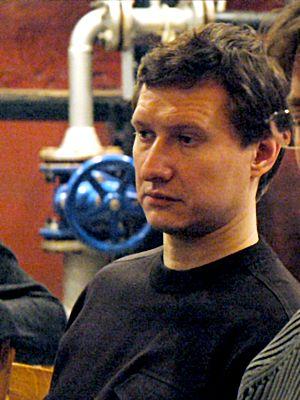
Stanislav Iourievitch Markelov, né le 20 mai 1974 et mort assassiné le 19 janvier 2009, est un avocat, spécialiste des droits de l'homme, et journaliste d'investigation russe, auteur de plusieurs articles sur la Tchétchénie.